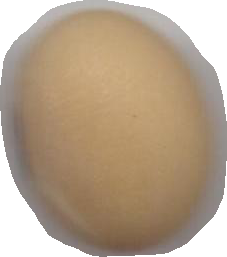
Variety: Anjasmoro